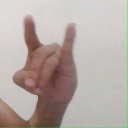
अक्षर: च